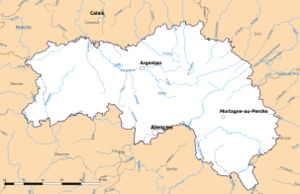
Cours d'eau de longueur supérieure à 50 km et plans d'eau dans le département de l'Orne (France).
La liste des cours d'eau de l'Orne présente les principaux cours d'eau, de longueur supérieure à 10 km, traversant pour tout ou partie le territoire du département français de l'Orne dans la région Normandie.